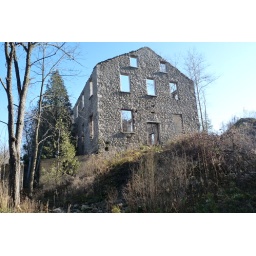
Long forgotten kitty car factory in Elora ON.